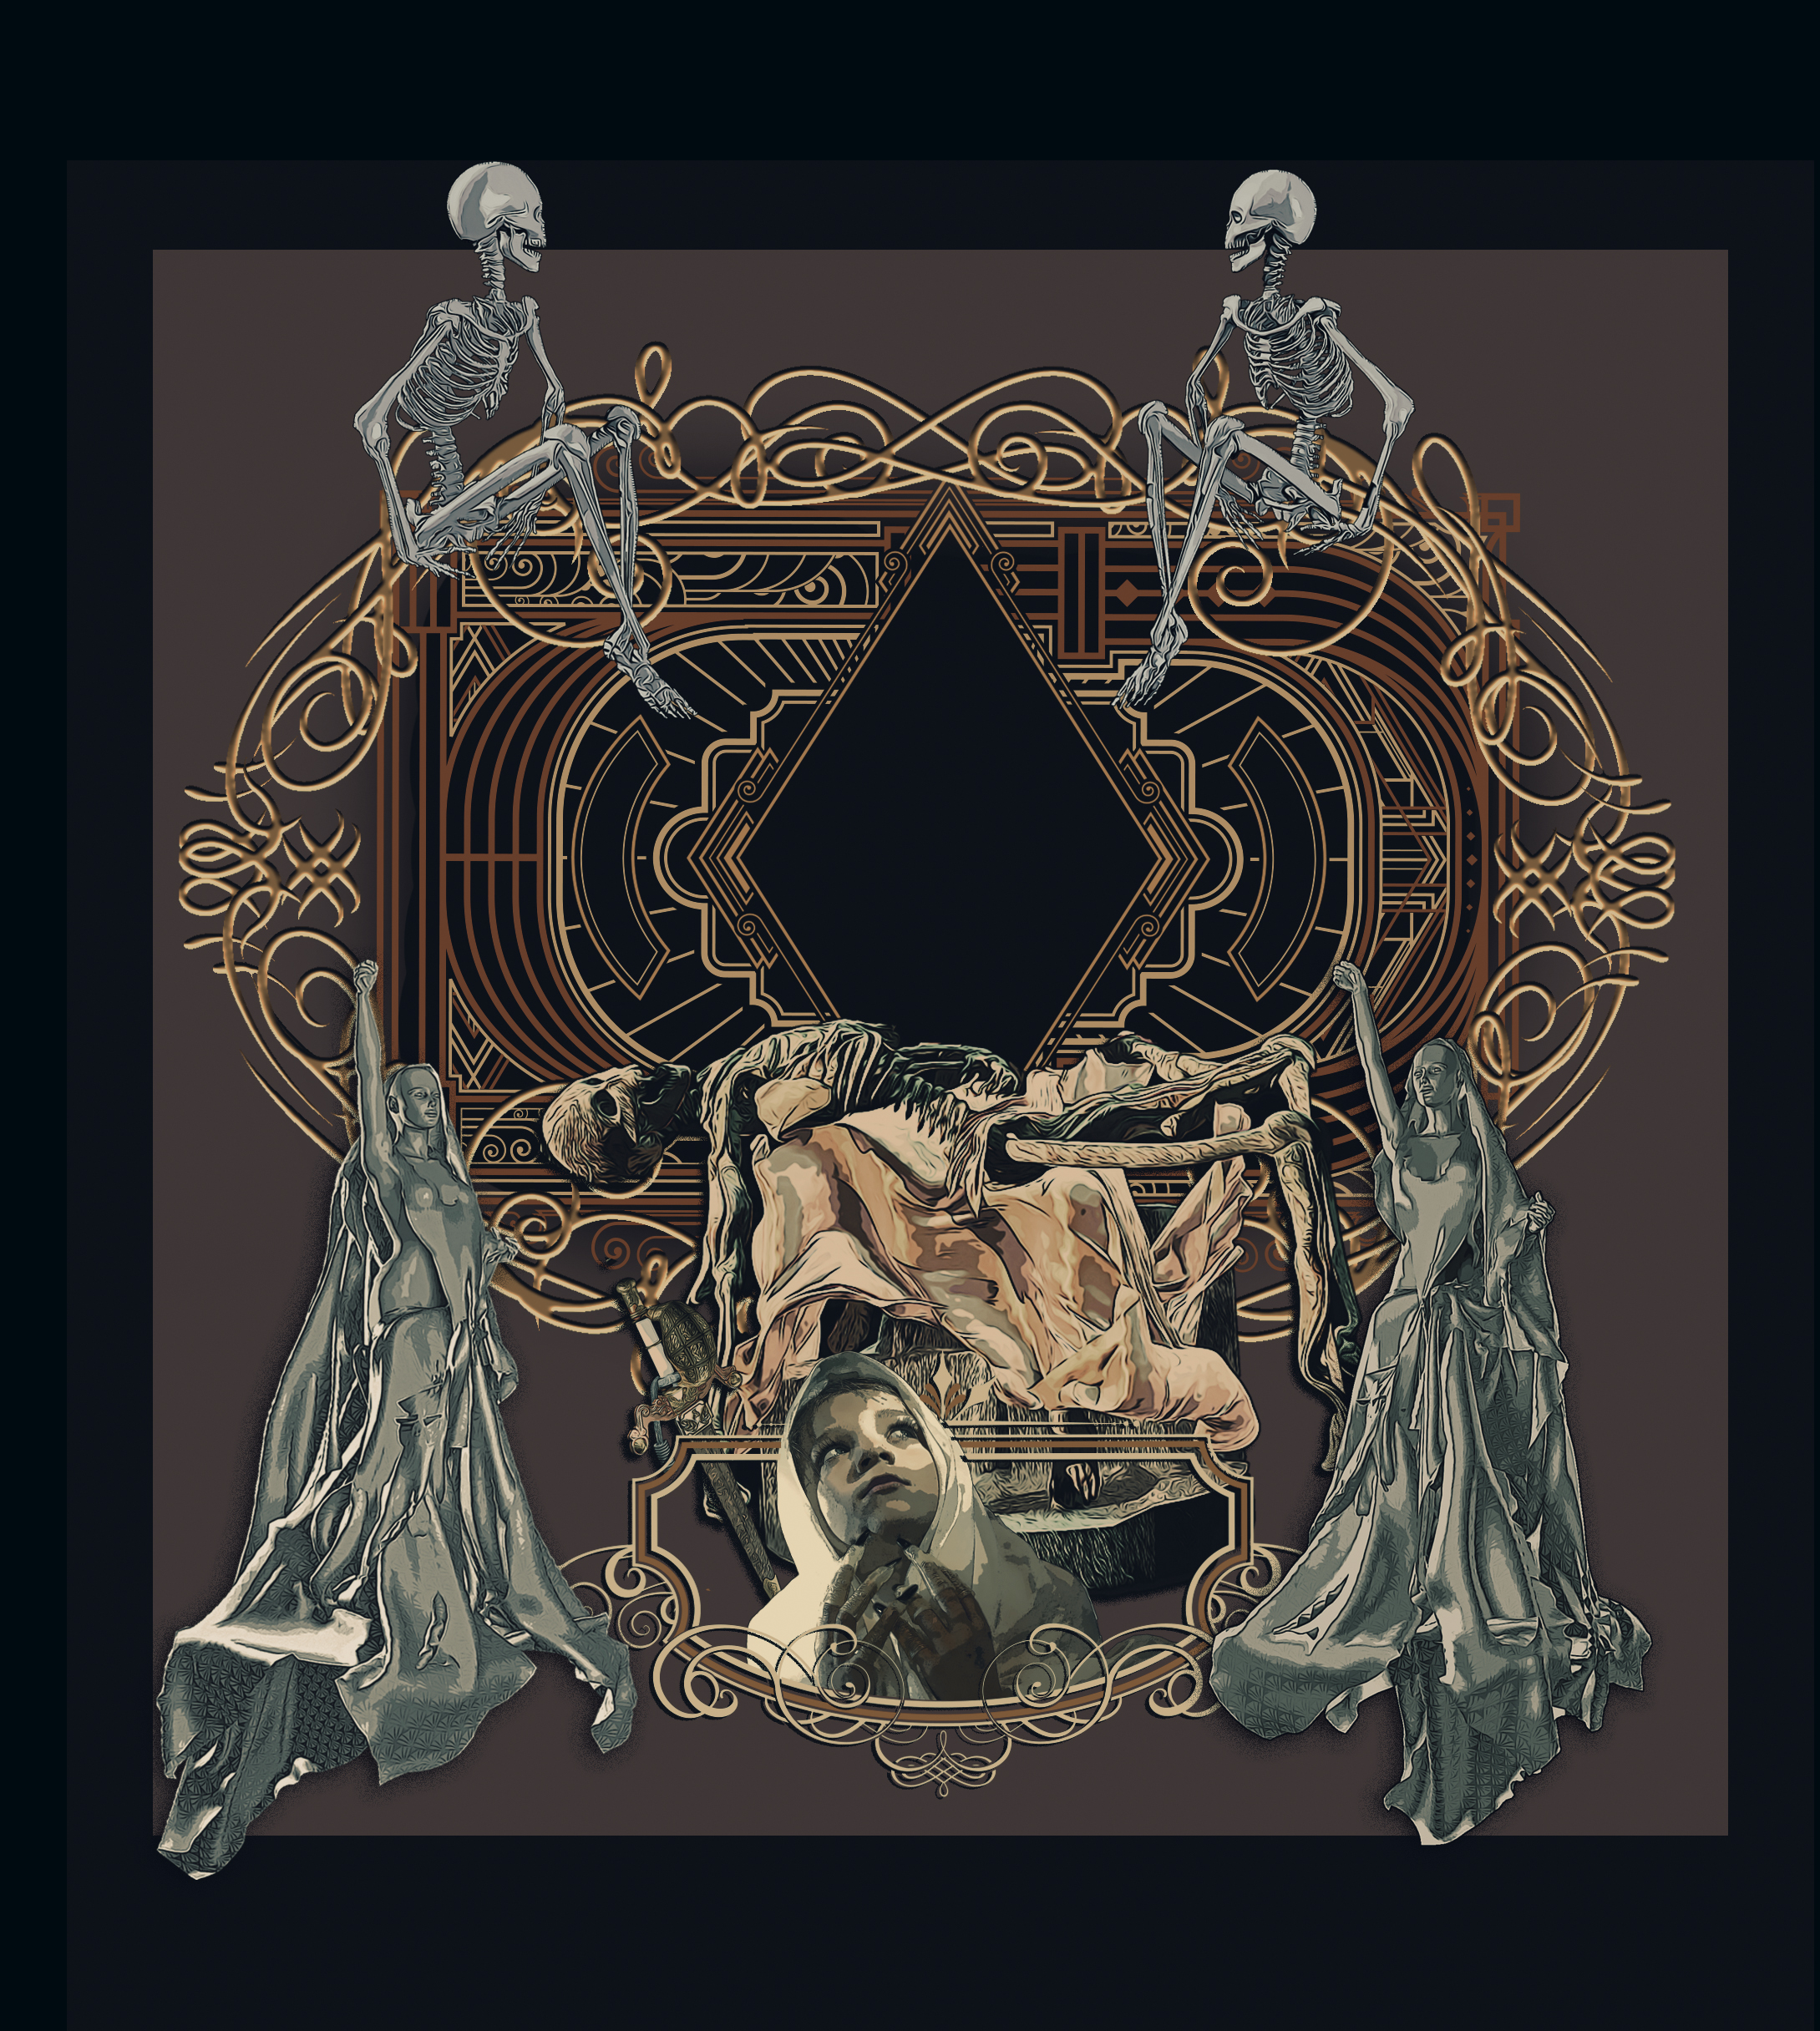
frame, horror, weird, halloween, font, art, rectangle, pattern, painting, circle, jewellery, visual arts, fashion accessory, symmetry, illustration, darkness, graphics, drawing, still life photography, fictional character, still life, graphic design, artwork, modern art, ornament, metal, fiction, printmaking